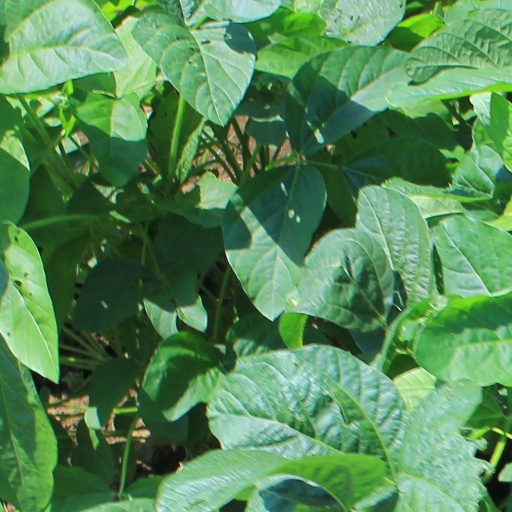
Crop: soybean